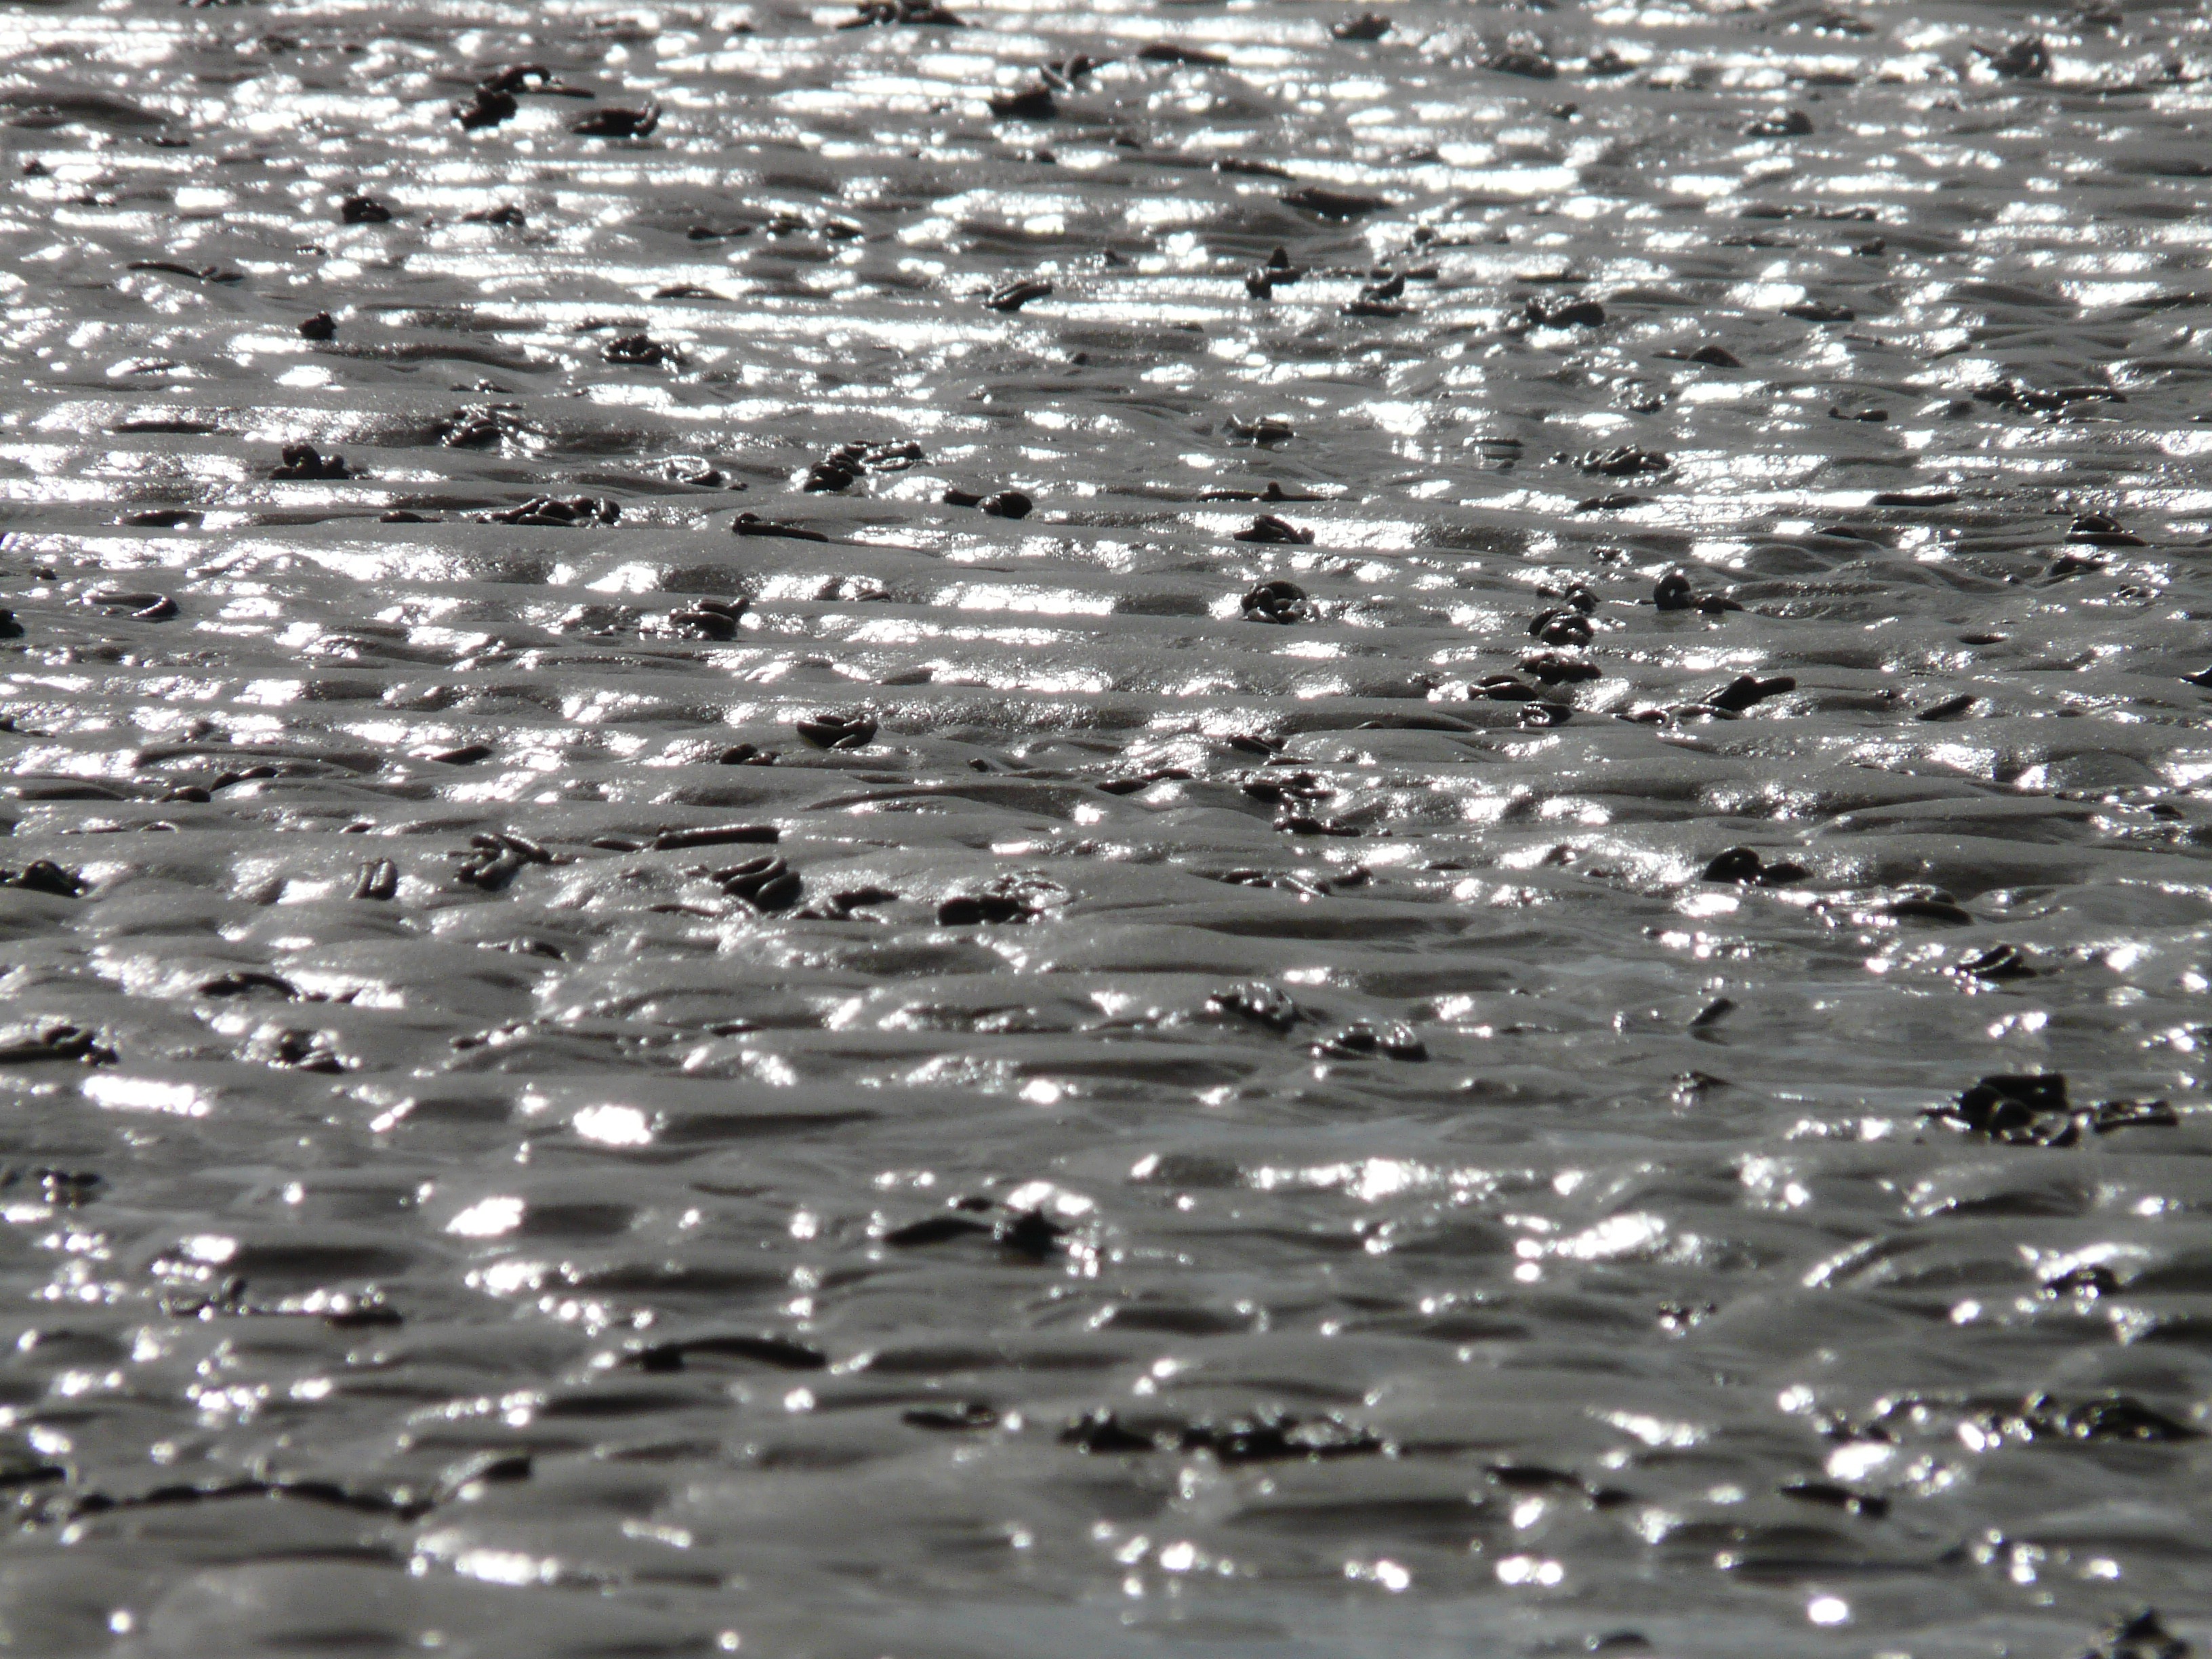
water, sand, black and white, wave, reflection, low tide, monochrome, national park, sparkle, gloss, north sea, mecklenburg, back light, wadden sea, nordfriesland, watts, schlick, world natural heritage, intertidal zone, sand watt, watt worm pile, sandworms, monochrome photography, mudflat, coasts